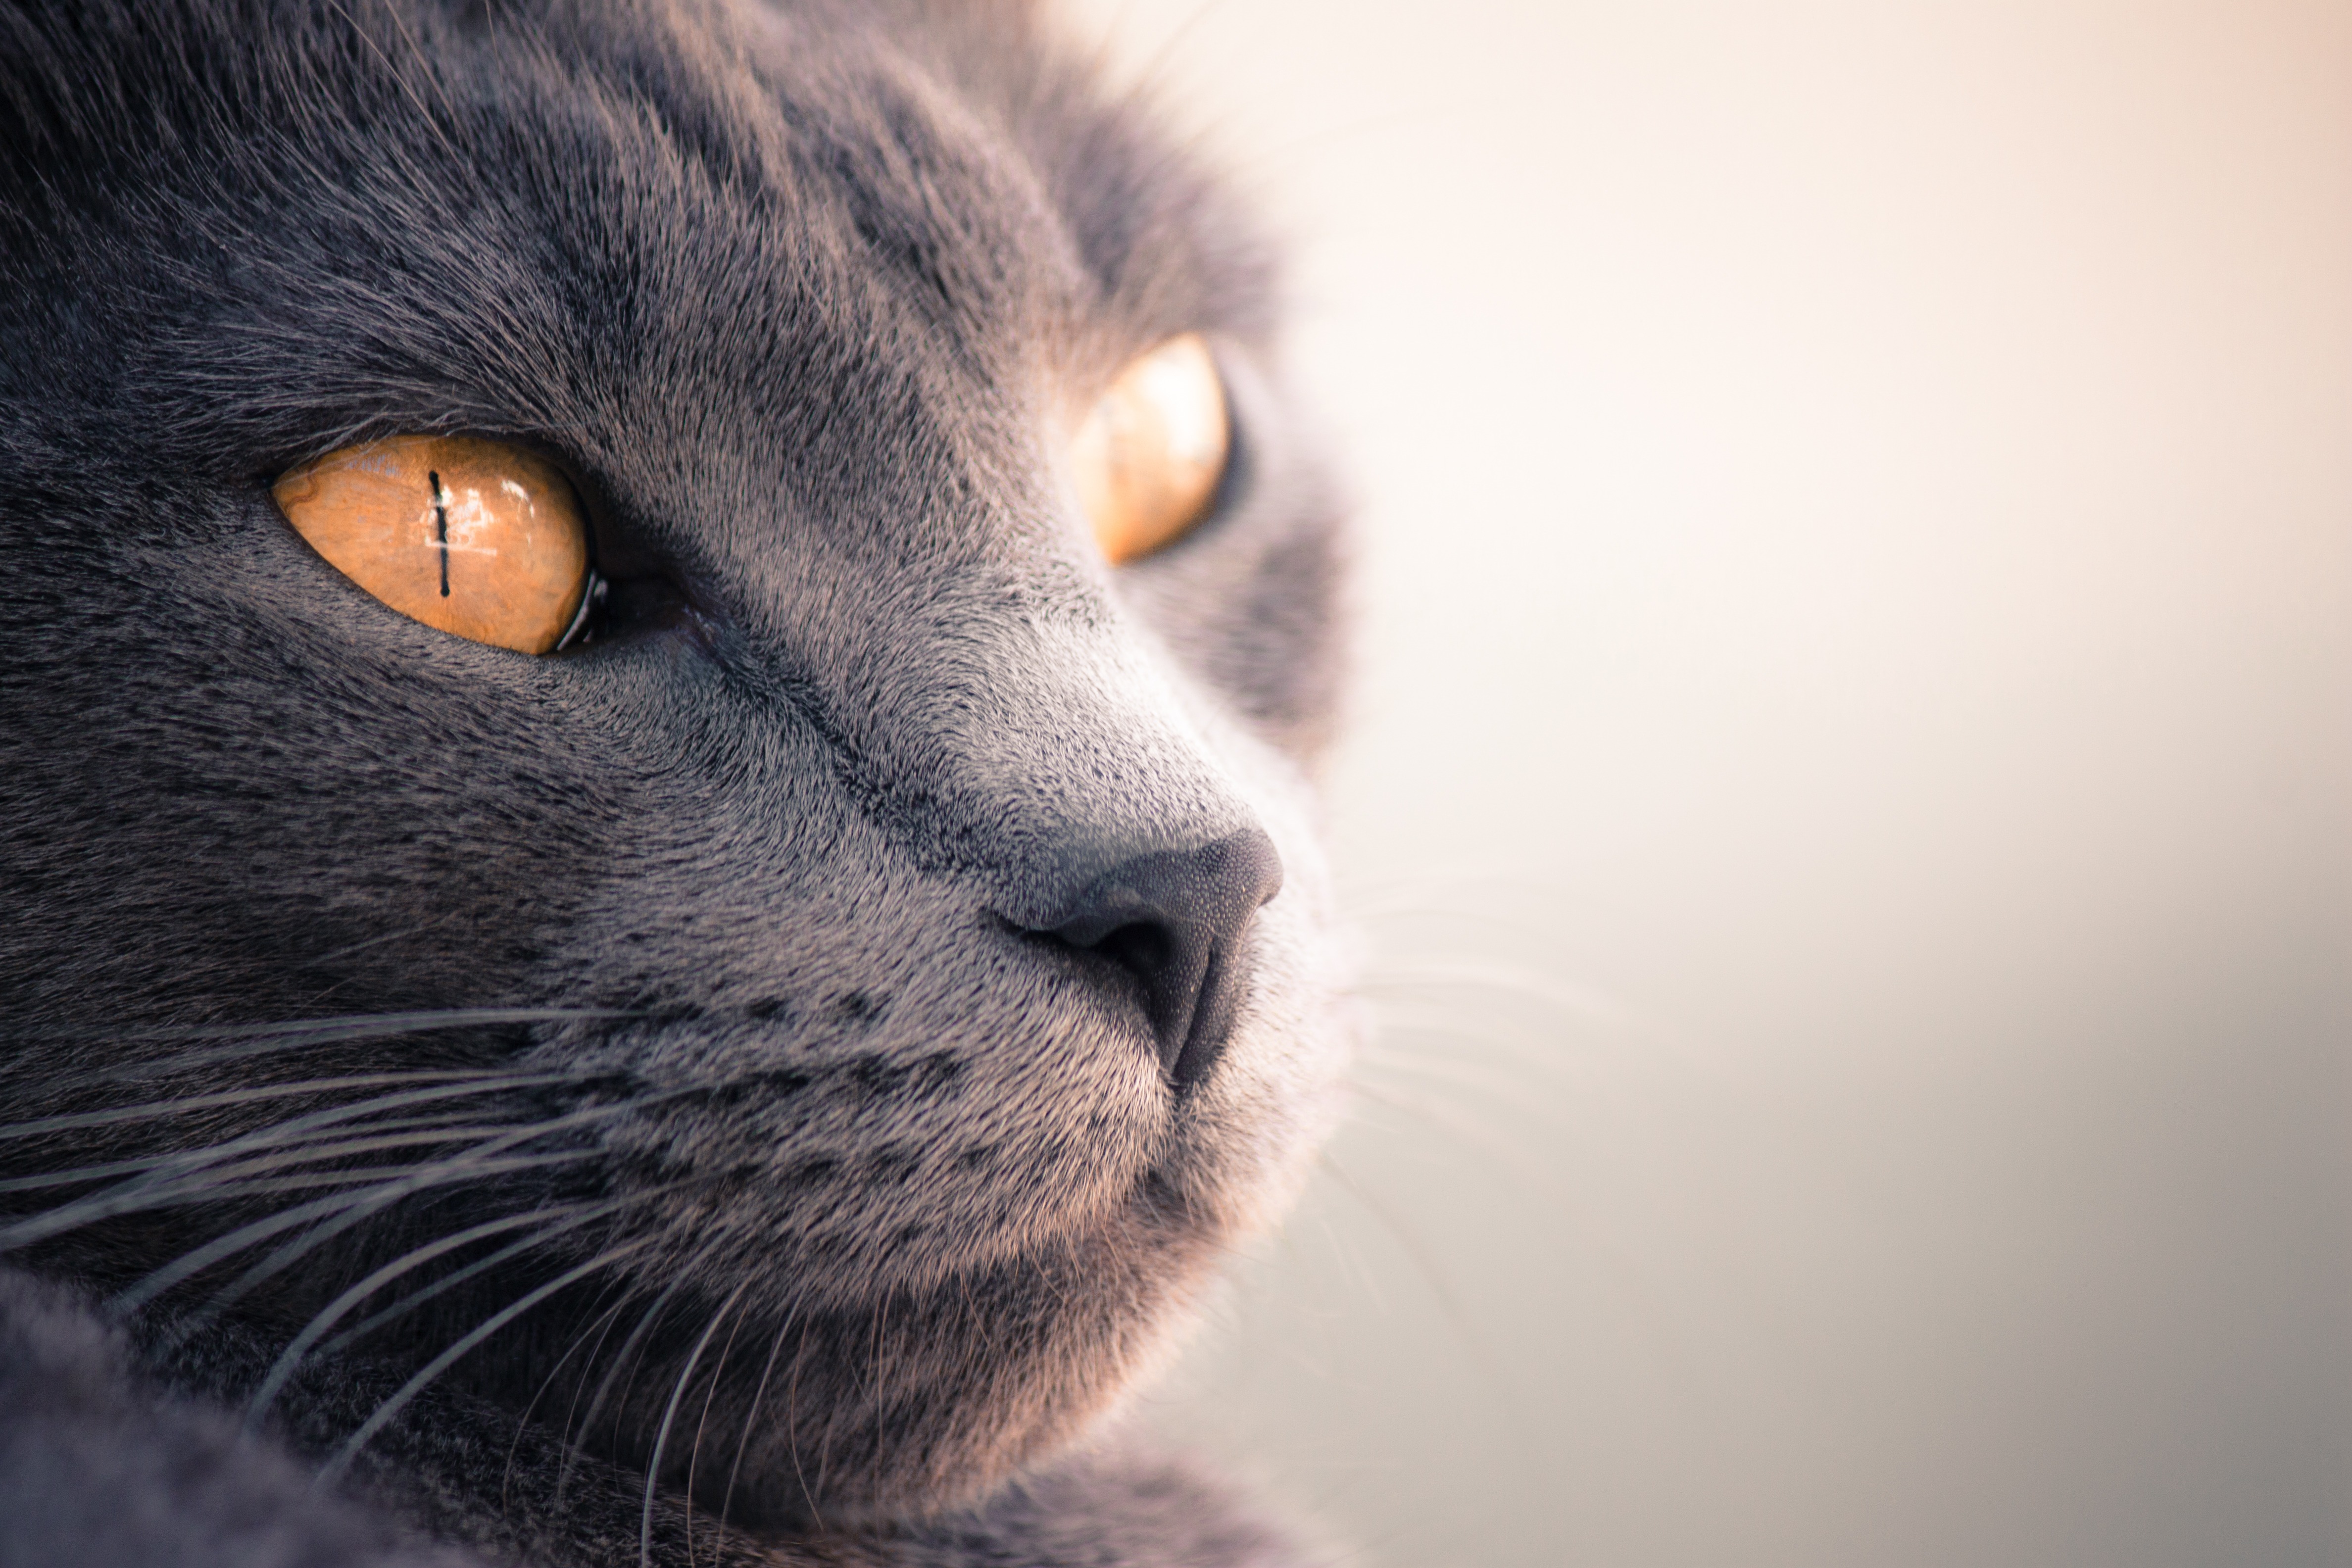
pet, kitten, cat, feline, mammal, black, close up, face, nose, whiskers, snout, eye, animals, mammals, skin, vertebrate, organ, macro photography, small to medium sized cats, cat like mammal